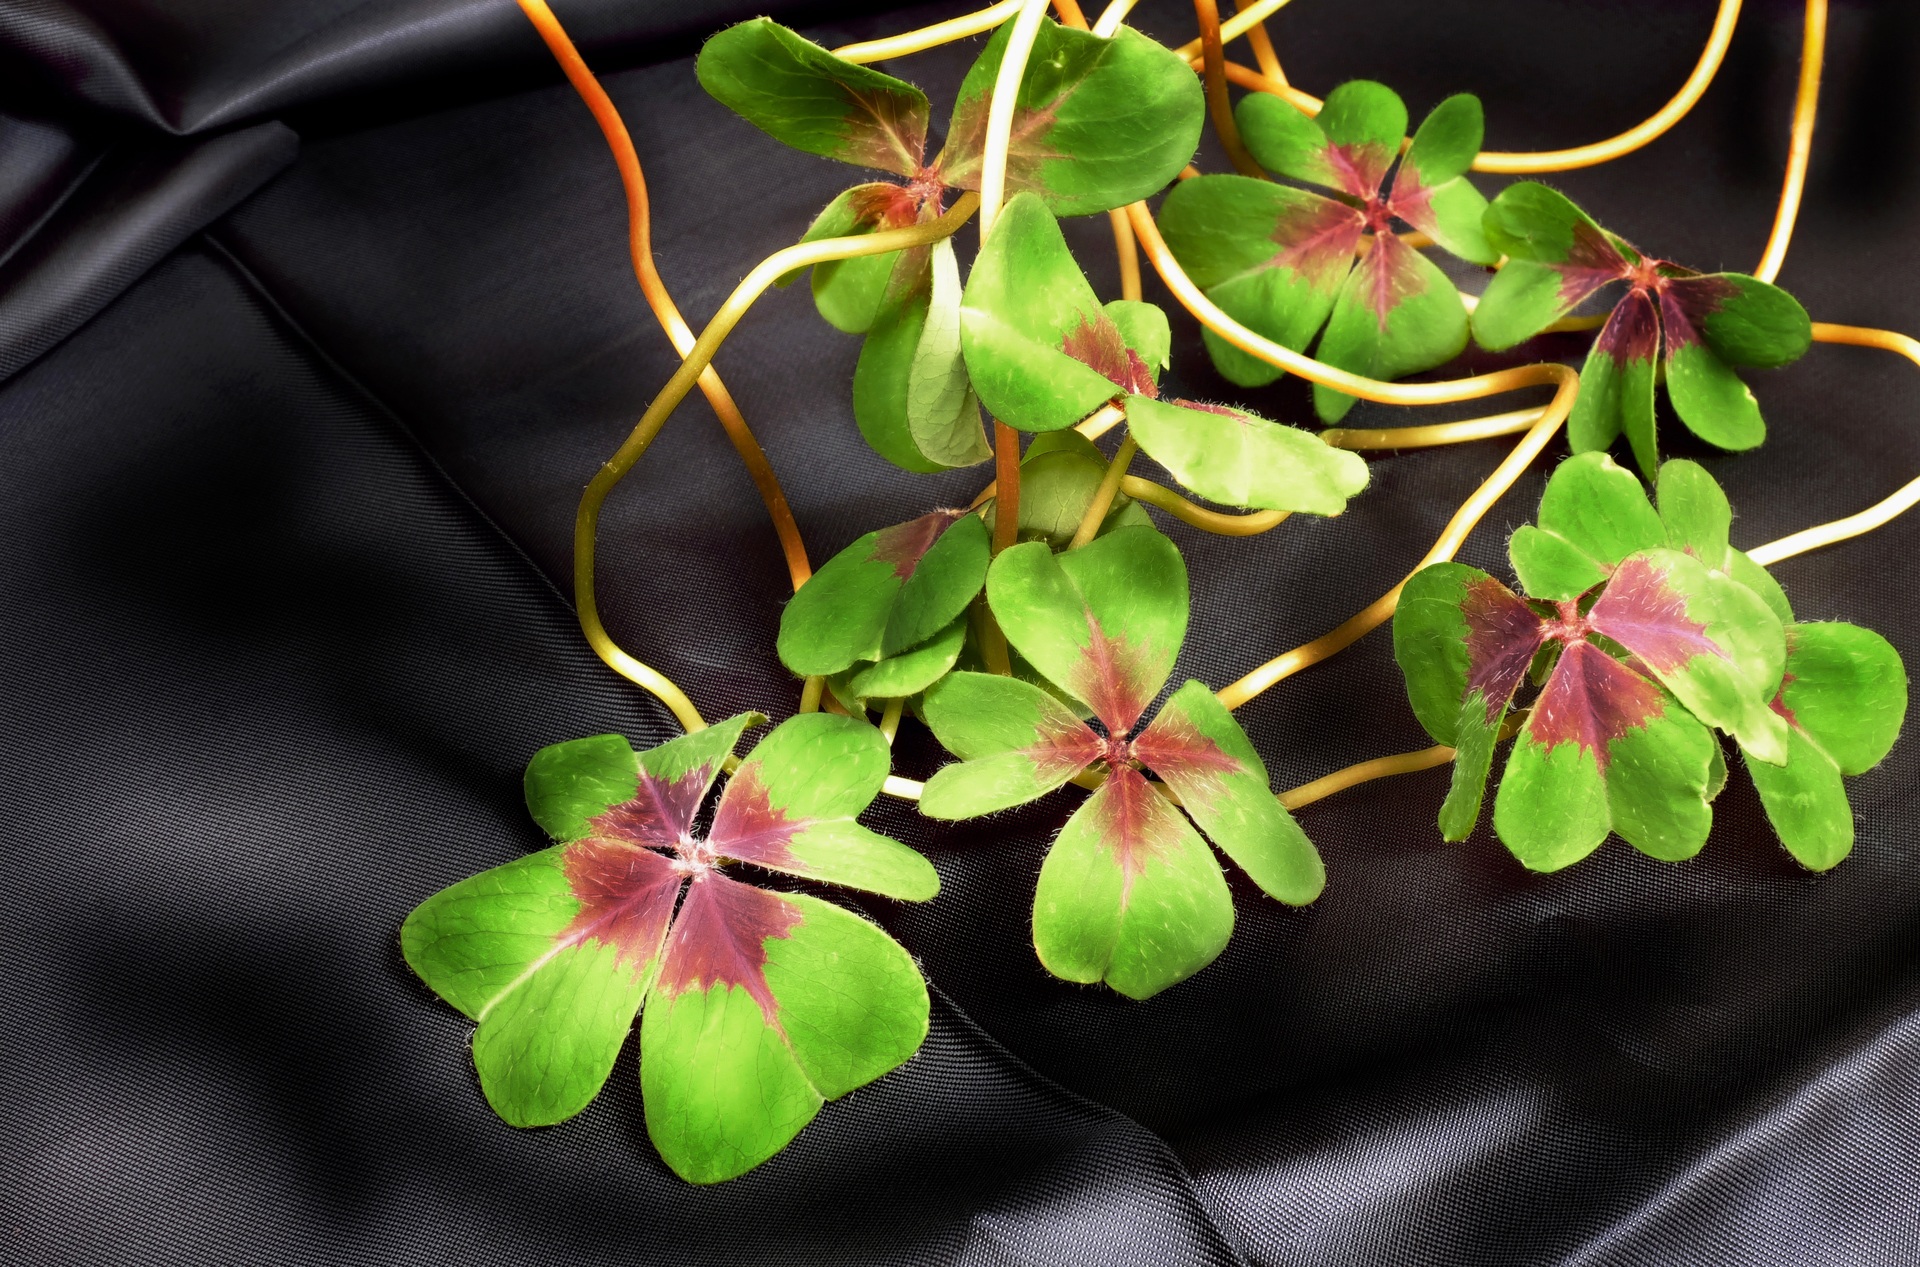
branch, blossom, plant, leaf, flower, petal, green, botany, flora, shrub, floristry, klee, macro photography, flowering plant, shamrocks, lucky clover, vierbl ttrig, land plant